2011 Formula One World Championship

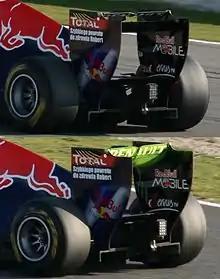
Red Bull RB7 rear wing showing function of Drag reduction system

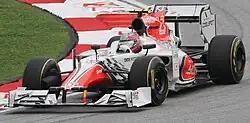
Hispania Racing hired Daniel Simon, a Hollywood concept car designer, to design the F111's livery

The pre-season testing season began immediately after the 2010 Abu Dhabi Grand Prix with a three-day 'Young Driver Test' (for drivers with fewer than three Formula One race starts to their name) at the Yas Marina Circuit. Formula Renault 3.5 runner-up Daniel Ricciardo consistently set the fastest times over the three days, driving for new champions Red Bull Racing.